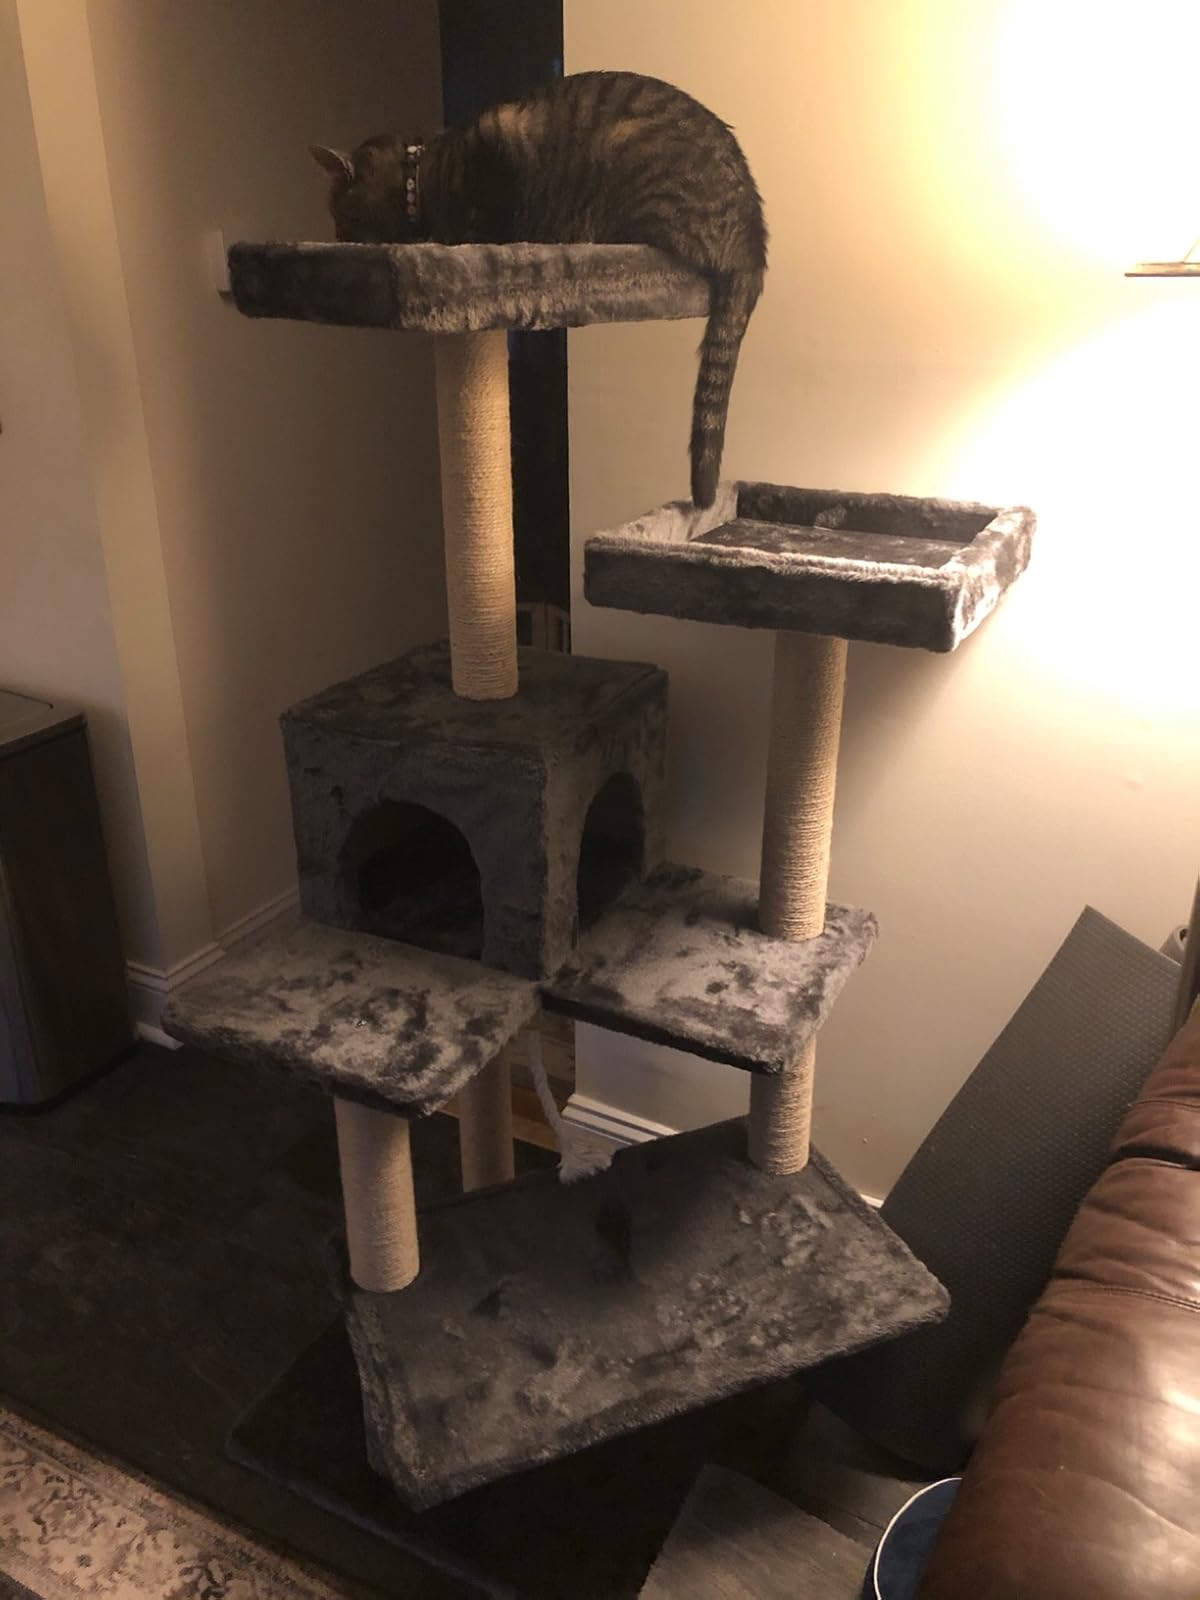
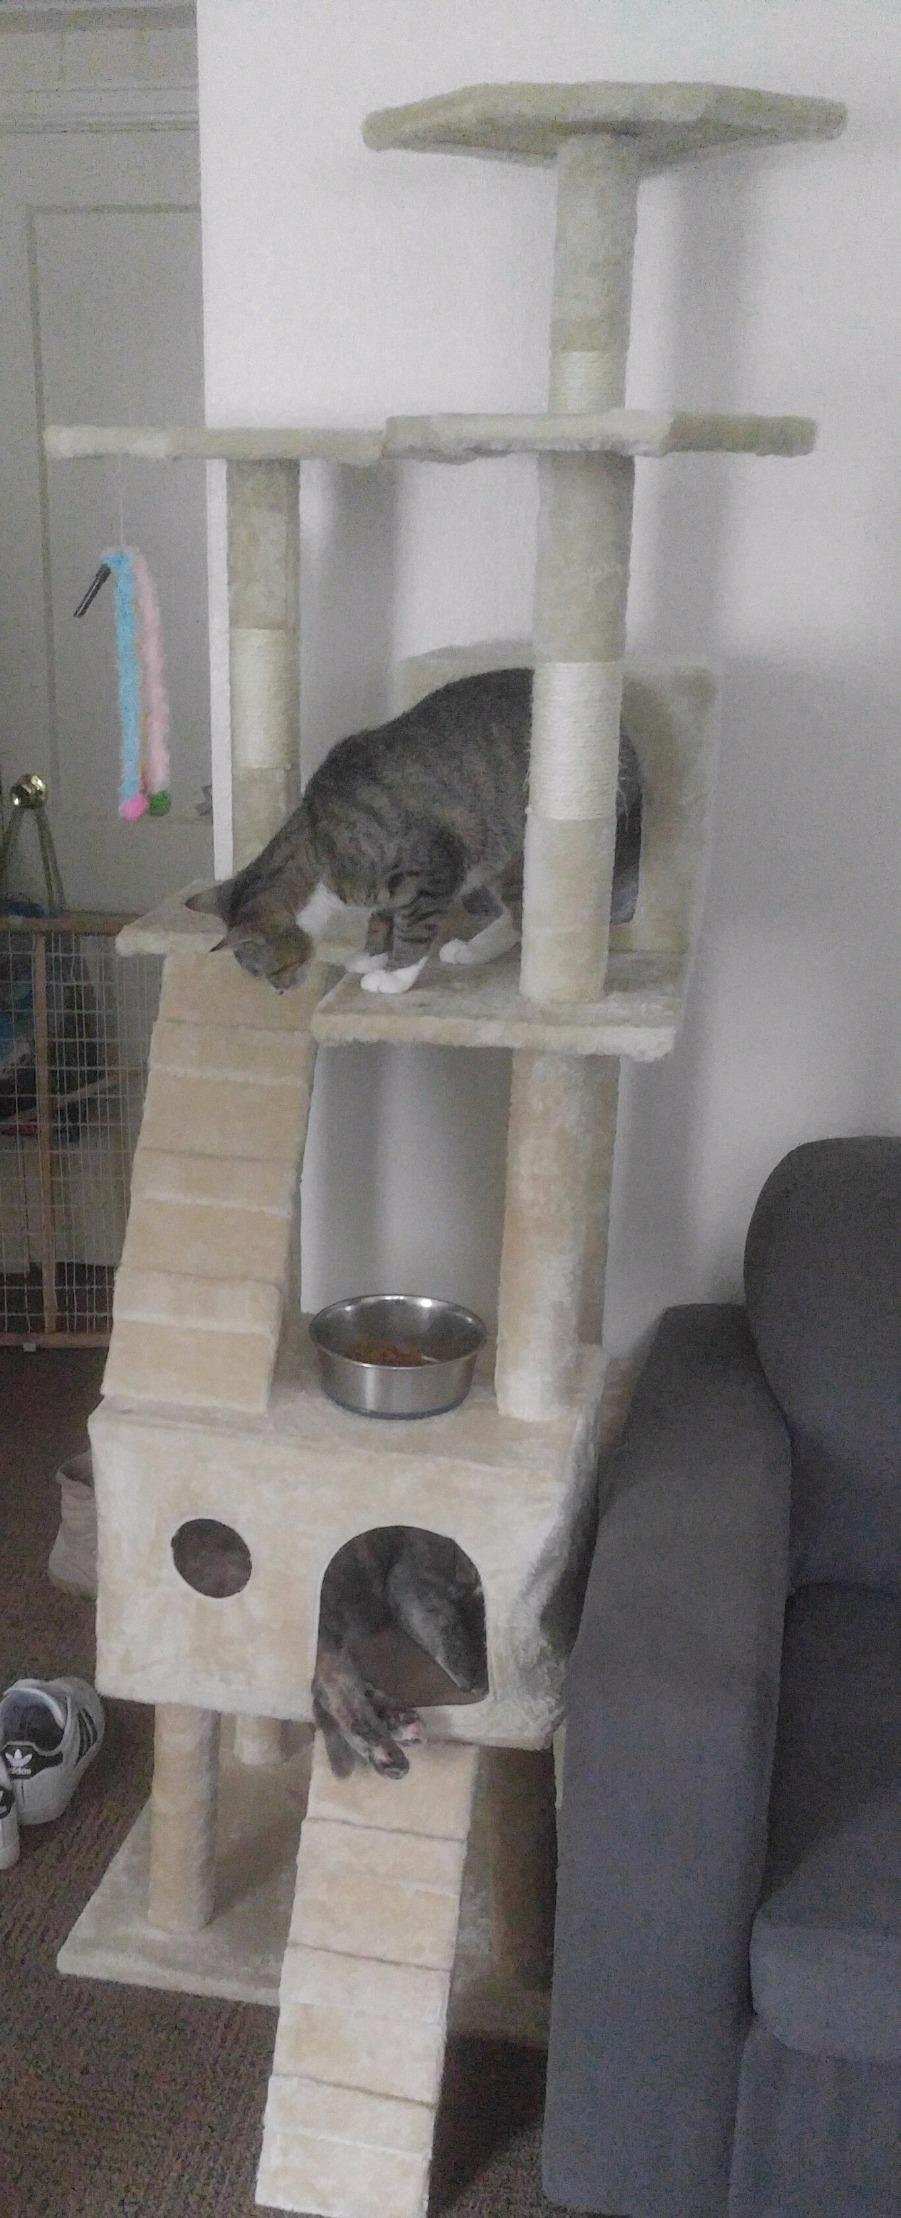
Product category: items_cat tree
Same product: no